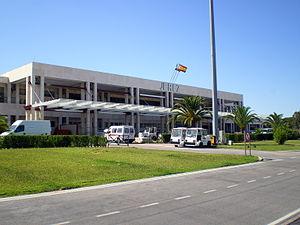
L'aéroport de Jerez est un aéroport espagnol desservant la ville et la région de Jerez de la Frontera, près de laquelle il est situé, dans la communauté autonome d'Andalousie, dans la province de Cadix.